Count of Redondo

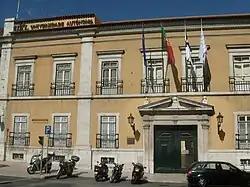
The palace of the counts of Redondo in Lisbon

The family owned a number of properties throughout Portugal. Amongst the more well-known properties are the Palace of the Counts of Redondo in Lisbon, and the Quinta do Relógio in Sintra.